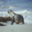
Label: seal